Xiaotaoyuan station

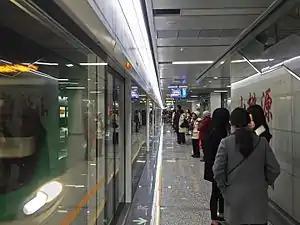
Platform

Xiaotaoyuan Station, is a metro station of Line 2, Wuxi Metro. It started operations on 28 December 2014.